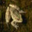
Label: frog